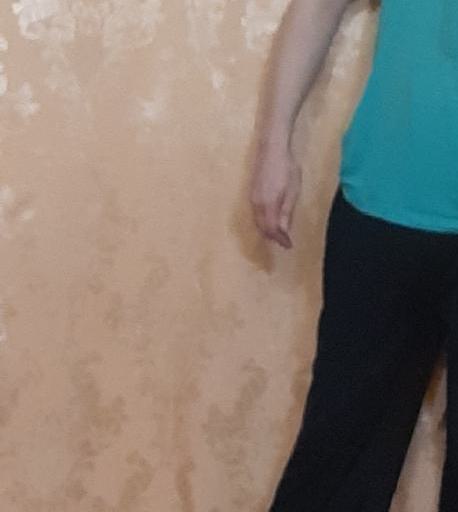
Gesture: no_gesture